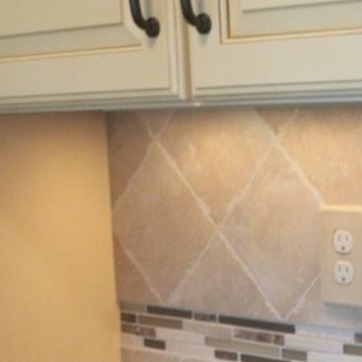
Material: tile